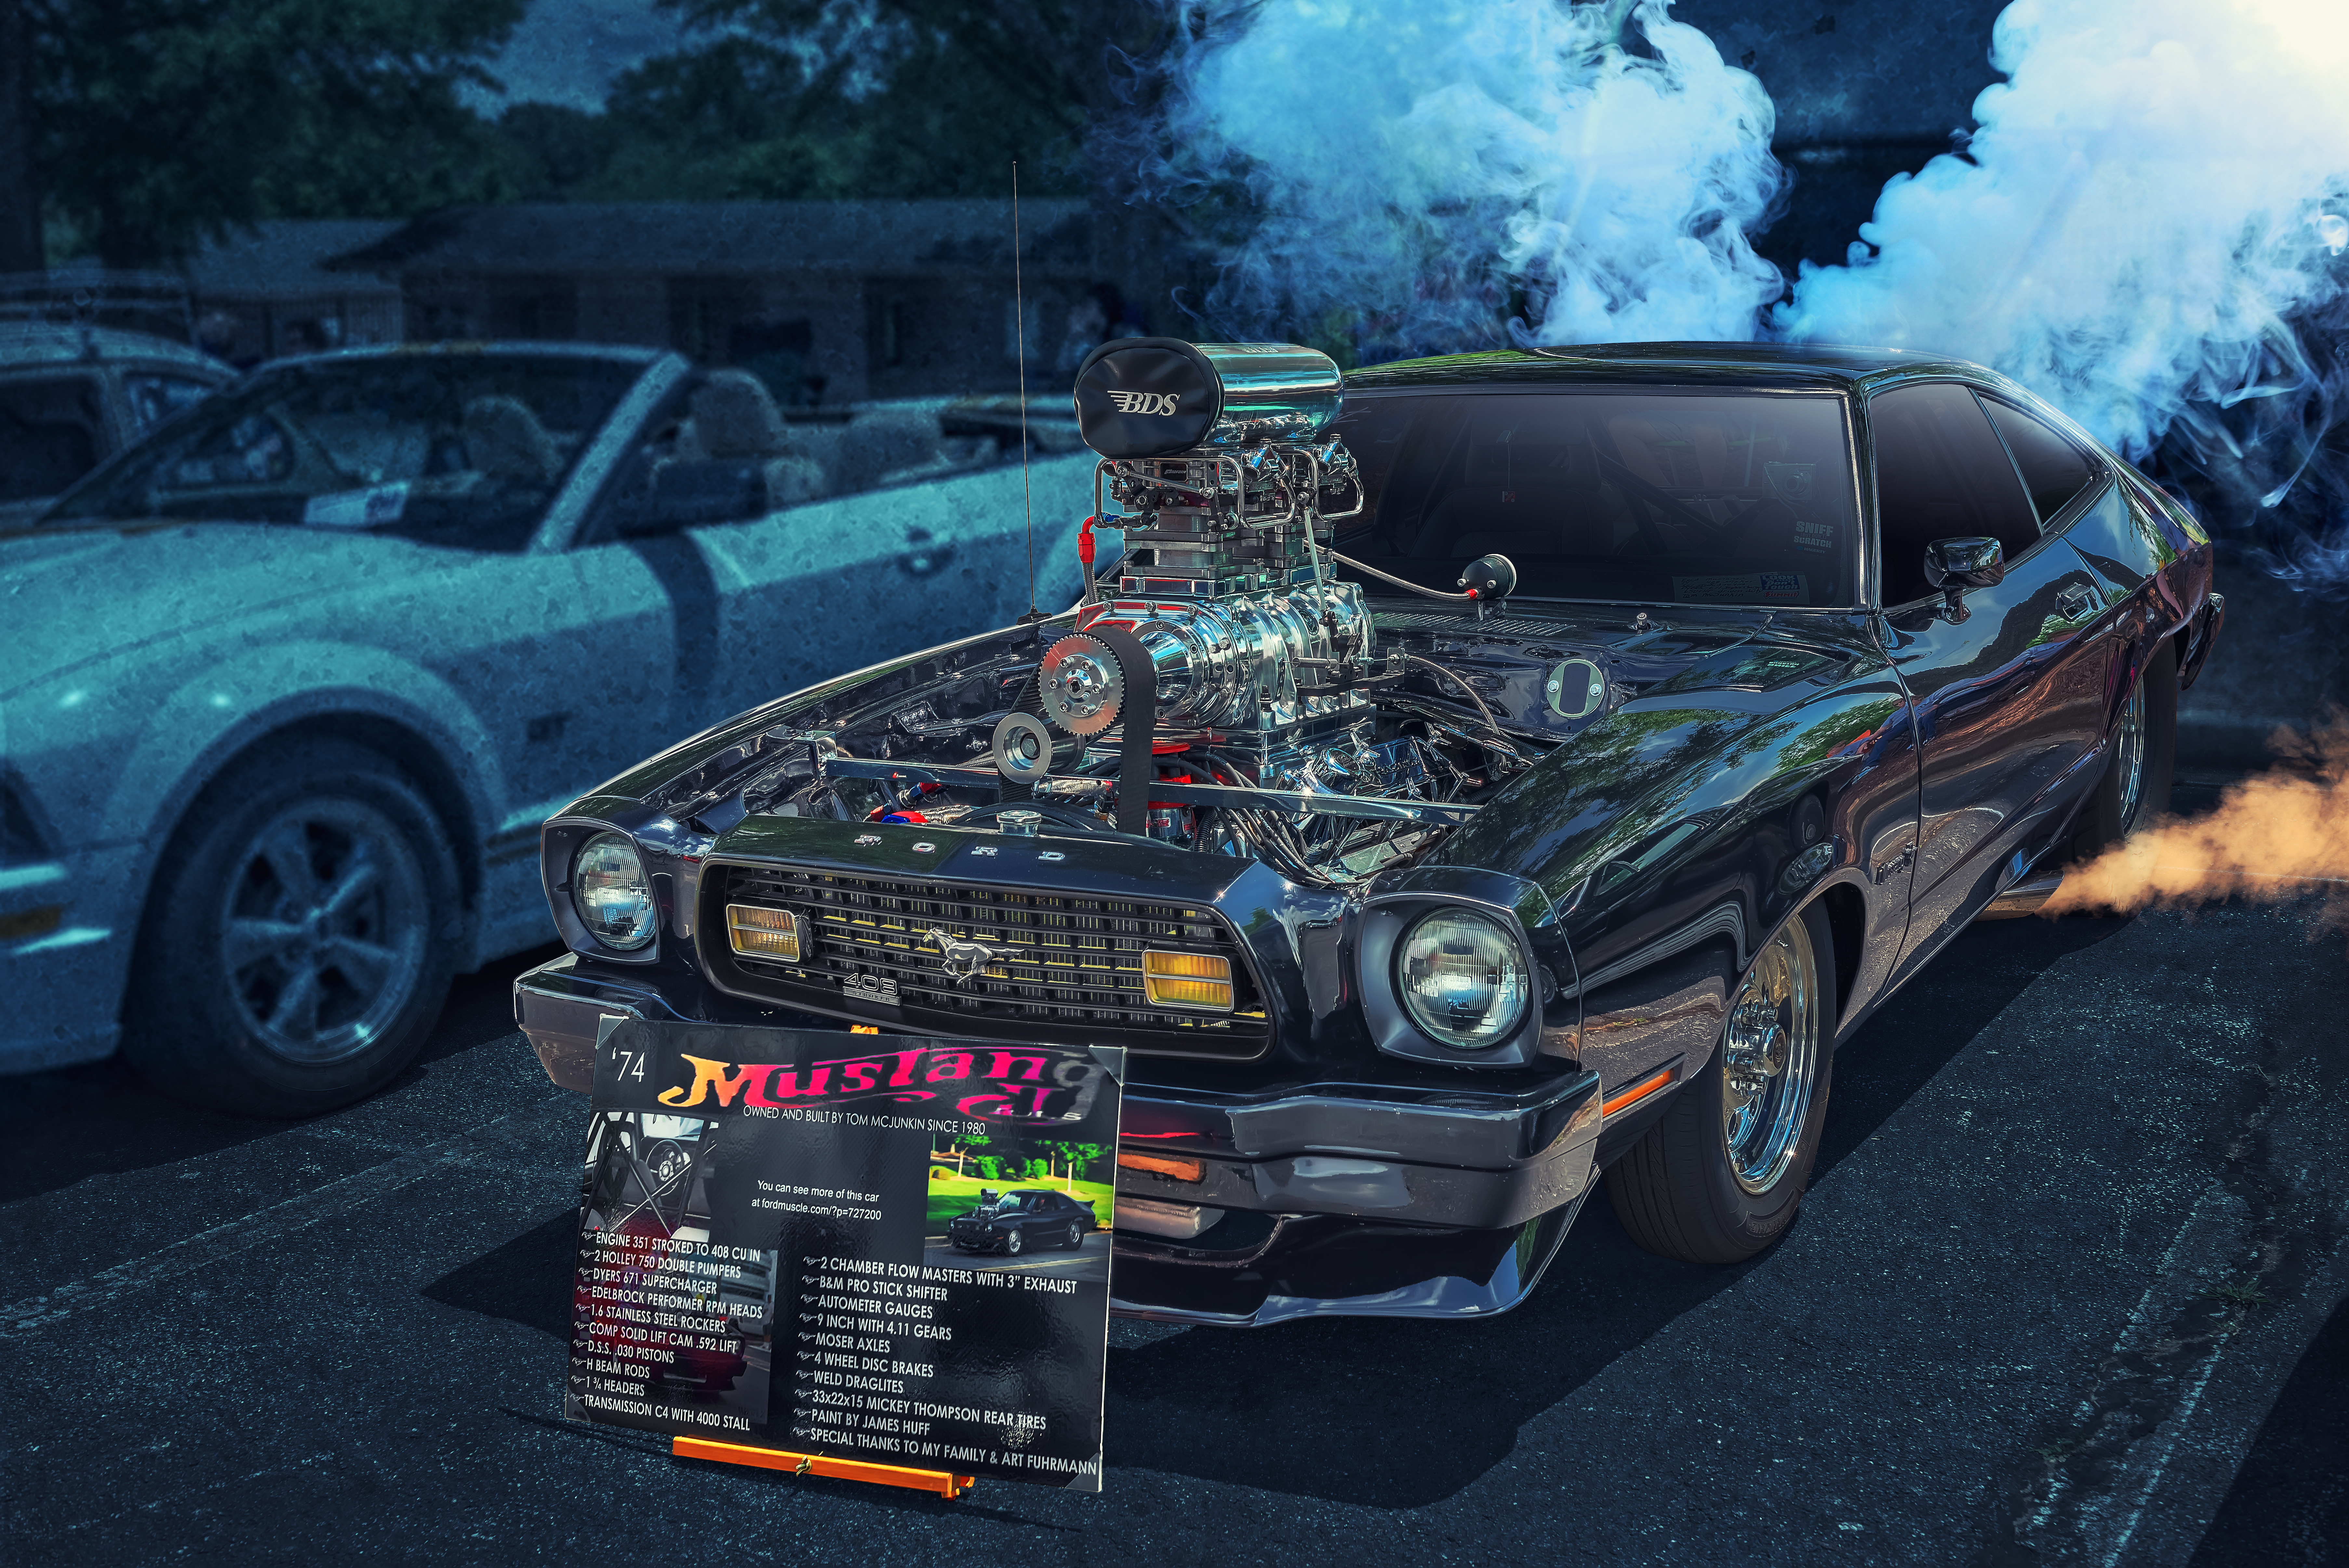
1974 Ford, 1974 Ford Muscle Car, 1974 Ford Mustang, 1974 Ford Mustang II, 1974 Ford Mustang Second Generation, American Classic Car, American Muscle Car, Anderson County, Anderson County SC, Anderson County South Carolina, auto, automobile, automotive photography, Automotive Portrait, Bad Ass Car, black car, Black Hot Rod, blower, Boosted, car, car engine, Car Lifestyle, Car Meet, car photo, car photography, Car Portrait, Car Portraiture, car show, classic, classic auto, classic automobile, classic car, Classic Ford Mustang, Classic Mustang, Classic Vehicle, coche, custom car, Custom Vehicle, depth of field, digital art, engine, ford, FORD Hot Rod, ford motor company, Ford Muscle Car, Ford Mustang II, Ford Mustang Second Generation, FORD Vehicle, horsepower, hot rod, Illegal Street Car, Kustom Kulture, Kustom Vehicle, muscle car, performance car, photoshop, Photoshop Lens Blur, sc, Second Generation Ford Mustang, smoke effect, super car, upstate, Upstate South Carolina, v8, vehicle, Ken Lane, CarShowShooter, Car Show Shooter, motor vehicle, automotive design, automotive exterior, compact car